Laïko

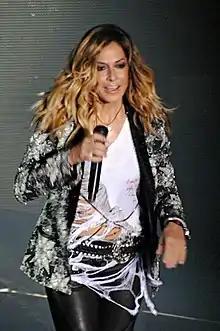
Anna Vissi

In effect, there is no single name for contemporary laïká in the Greek language, but it is often formally referred to as , a term which is